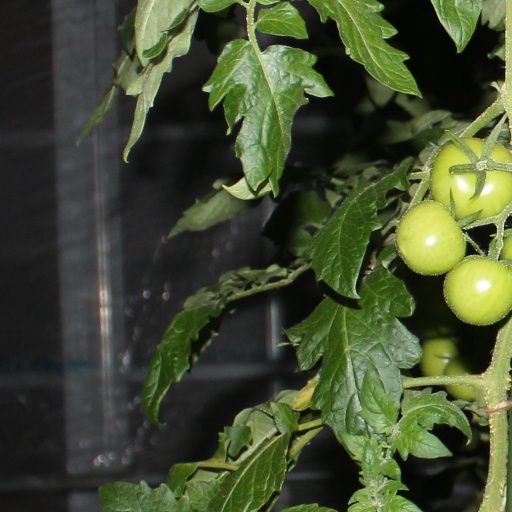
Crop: tomato